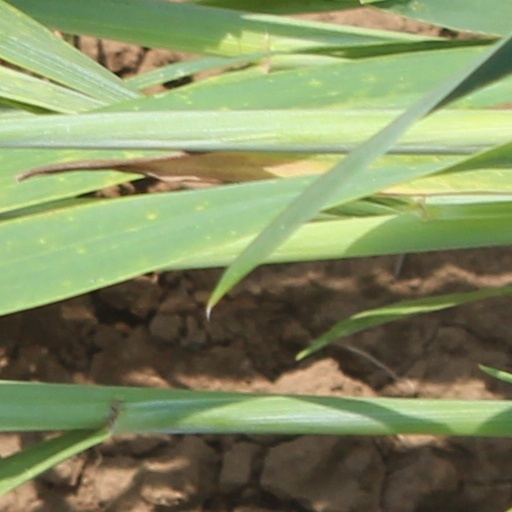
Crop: wheat